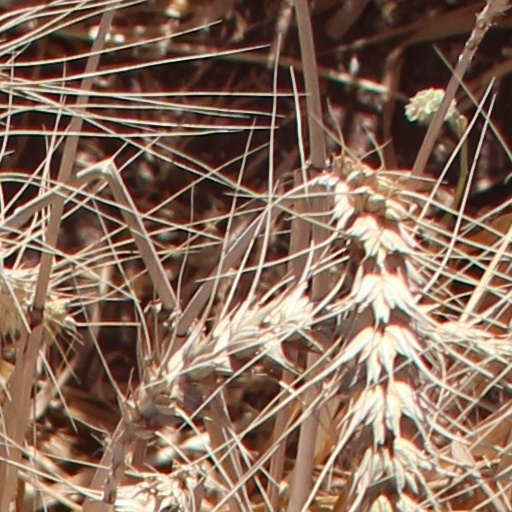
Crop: wheat